Criticism of atheism

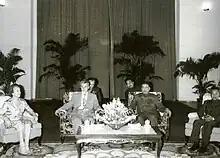
Nicolae Ceauşescu, here with Pol Pot in 1978, launched a persecution of religion in Romania to implement the doctrine of Marxist–Leninist atheism, while Pol Pot banned religious practices in Cambodia.

In Fascist Italy, led by the atheist Benito Mussolini, the Pope denounced the efforts of the state to supplant the role of the Church as chief educator of youth and denounced Fascism's "worship" of the state rather than the divine, but Church and state settled on mutual, shaky, toleration.